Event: Hurricane Matthew
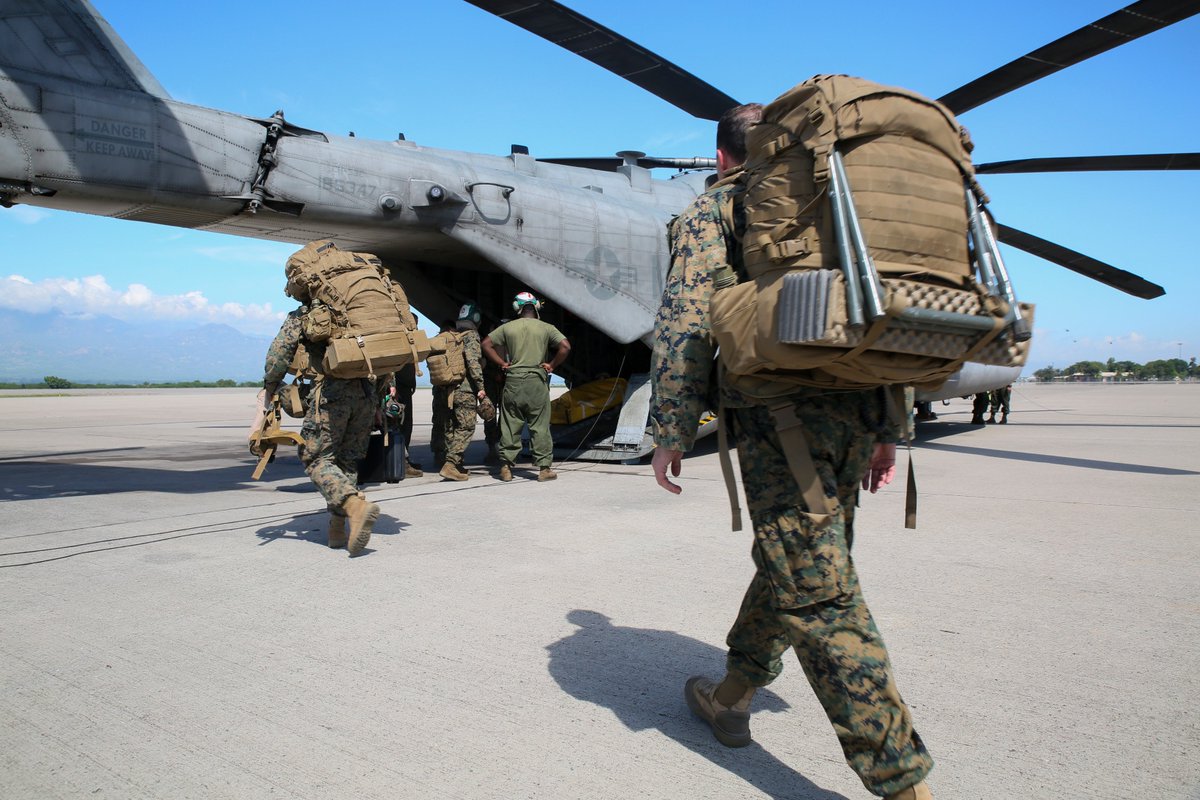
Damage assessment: no_damage